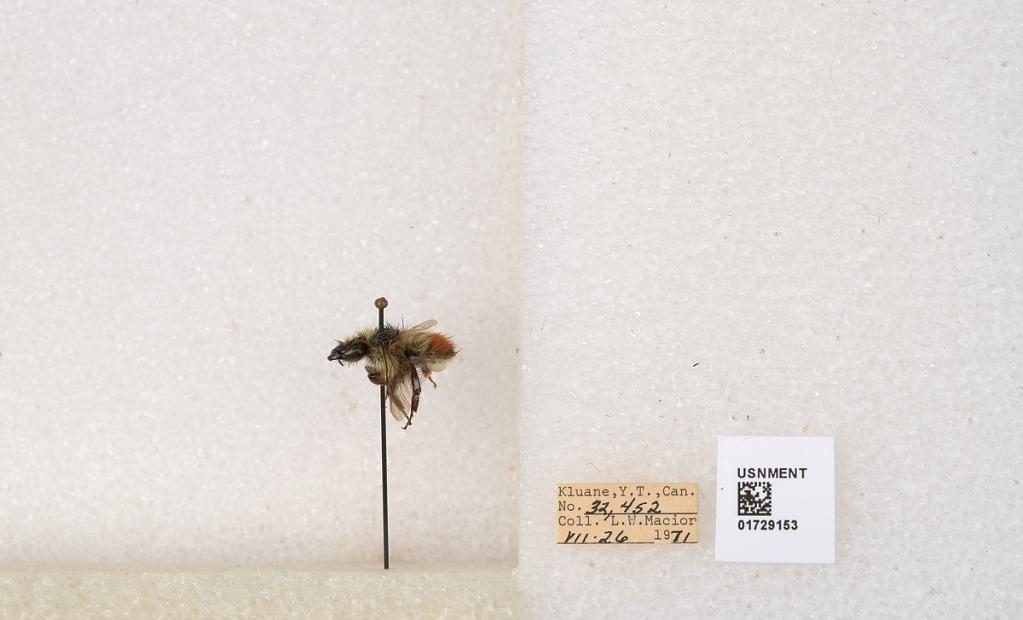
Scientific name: Bombus flavifrons Cresson
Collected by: L. Macior
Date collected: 1971-7-26
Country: Canada
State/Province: Yukon Territory
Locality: Kluane National Park and Reserve
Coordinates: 60.7493, -139.504